Chocolatera

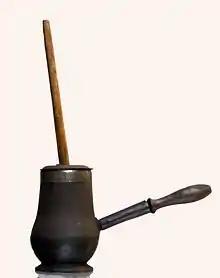
Chocolatera from a museum collection in Spain

Chocolatera is a type of high-necked metal pot shaped like a pitcher used for the traditional preparation of hot chocolate drinks in Spain, Latin America, and the Philippines (where it is spelled tsokolatera). It is used in combination with a molinillo baton to froth the chocolate.